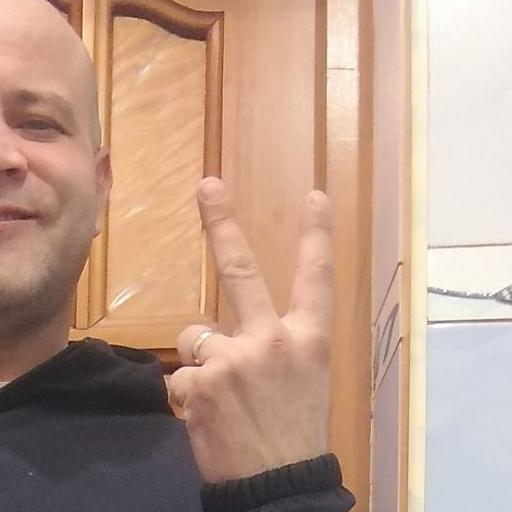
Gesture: peace_inverted